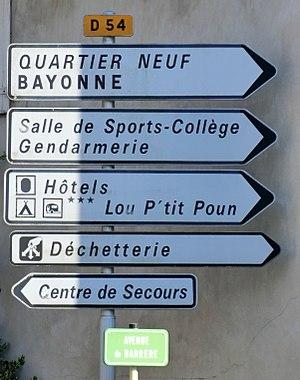
Panneau indicateur du Vieux-Bourg de Saint-Martin-de-Seignnanx.
Saint-Martin-de-Seignanx est une commune française, située dans le département des Landes en région Nouvelle-Aquitaine.
En signalisation de direction, le panneau de position indique les pôles desservis dans la direction considérée. Il est implanté de telle sorte que l’usager effectue sa manœuvre avant ce panneau.